Soga clan (Sagami Province)

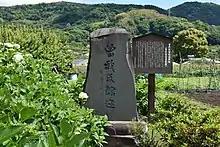
Ruins of the Soga Clan Mansion in Sogayatsu, Odawara, Kanagawa Prefecture

Although the clan claims descent from the Chiba clan, considering that the descendants inherited the territory in Izu Province, the clan was more closely related to the Itō clan than the Chiba clan, which was based in Shimosa Province.